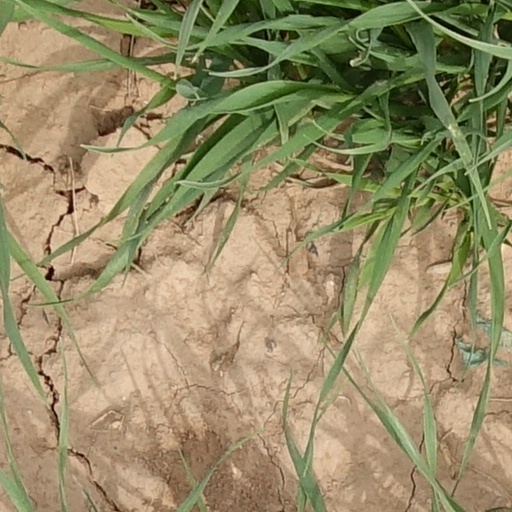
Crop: wheat